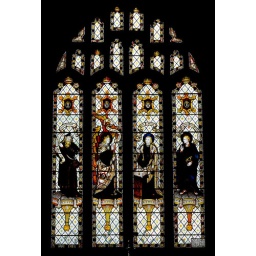
East window by Herbert Bryans.Leake church sits right next to the A19